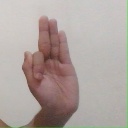
अक्षर: फ